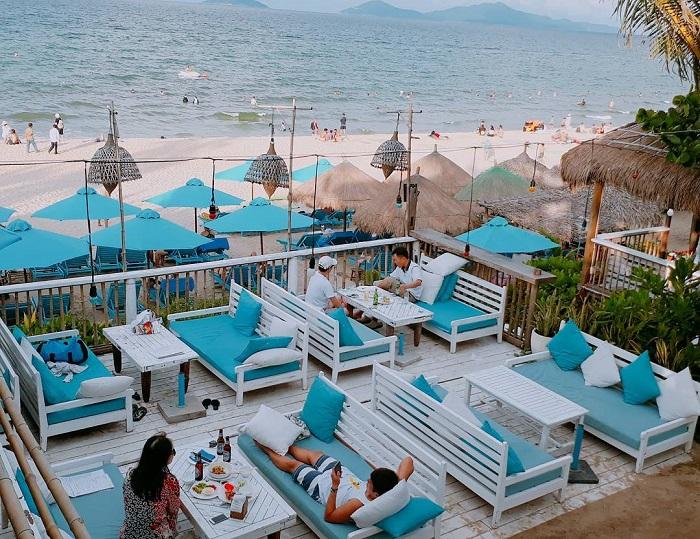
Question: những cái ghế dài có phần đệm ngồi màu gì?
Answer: màu xanh da trời